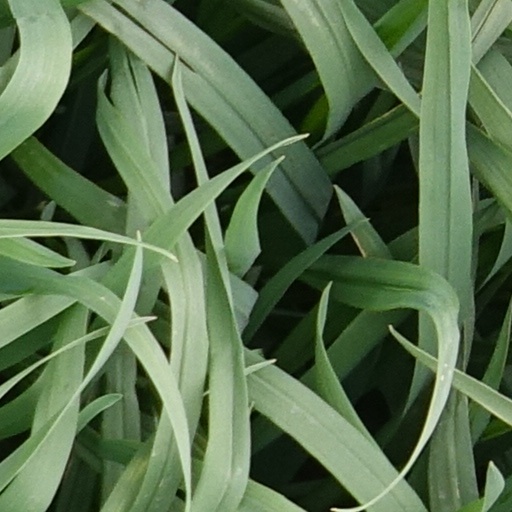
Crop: wheat